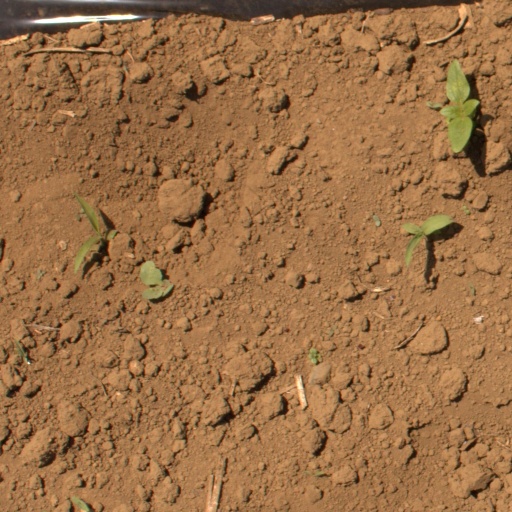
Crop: Jerusalem artichoke